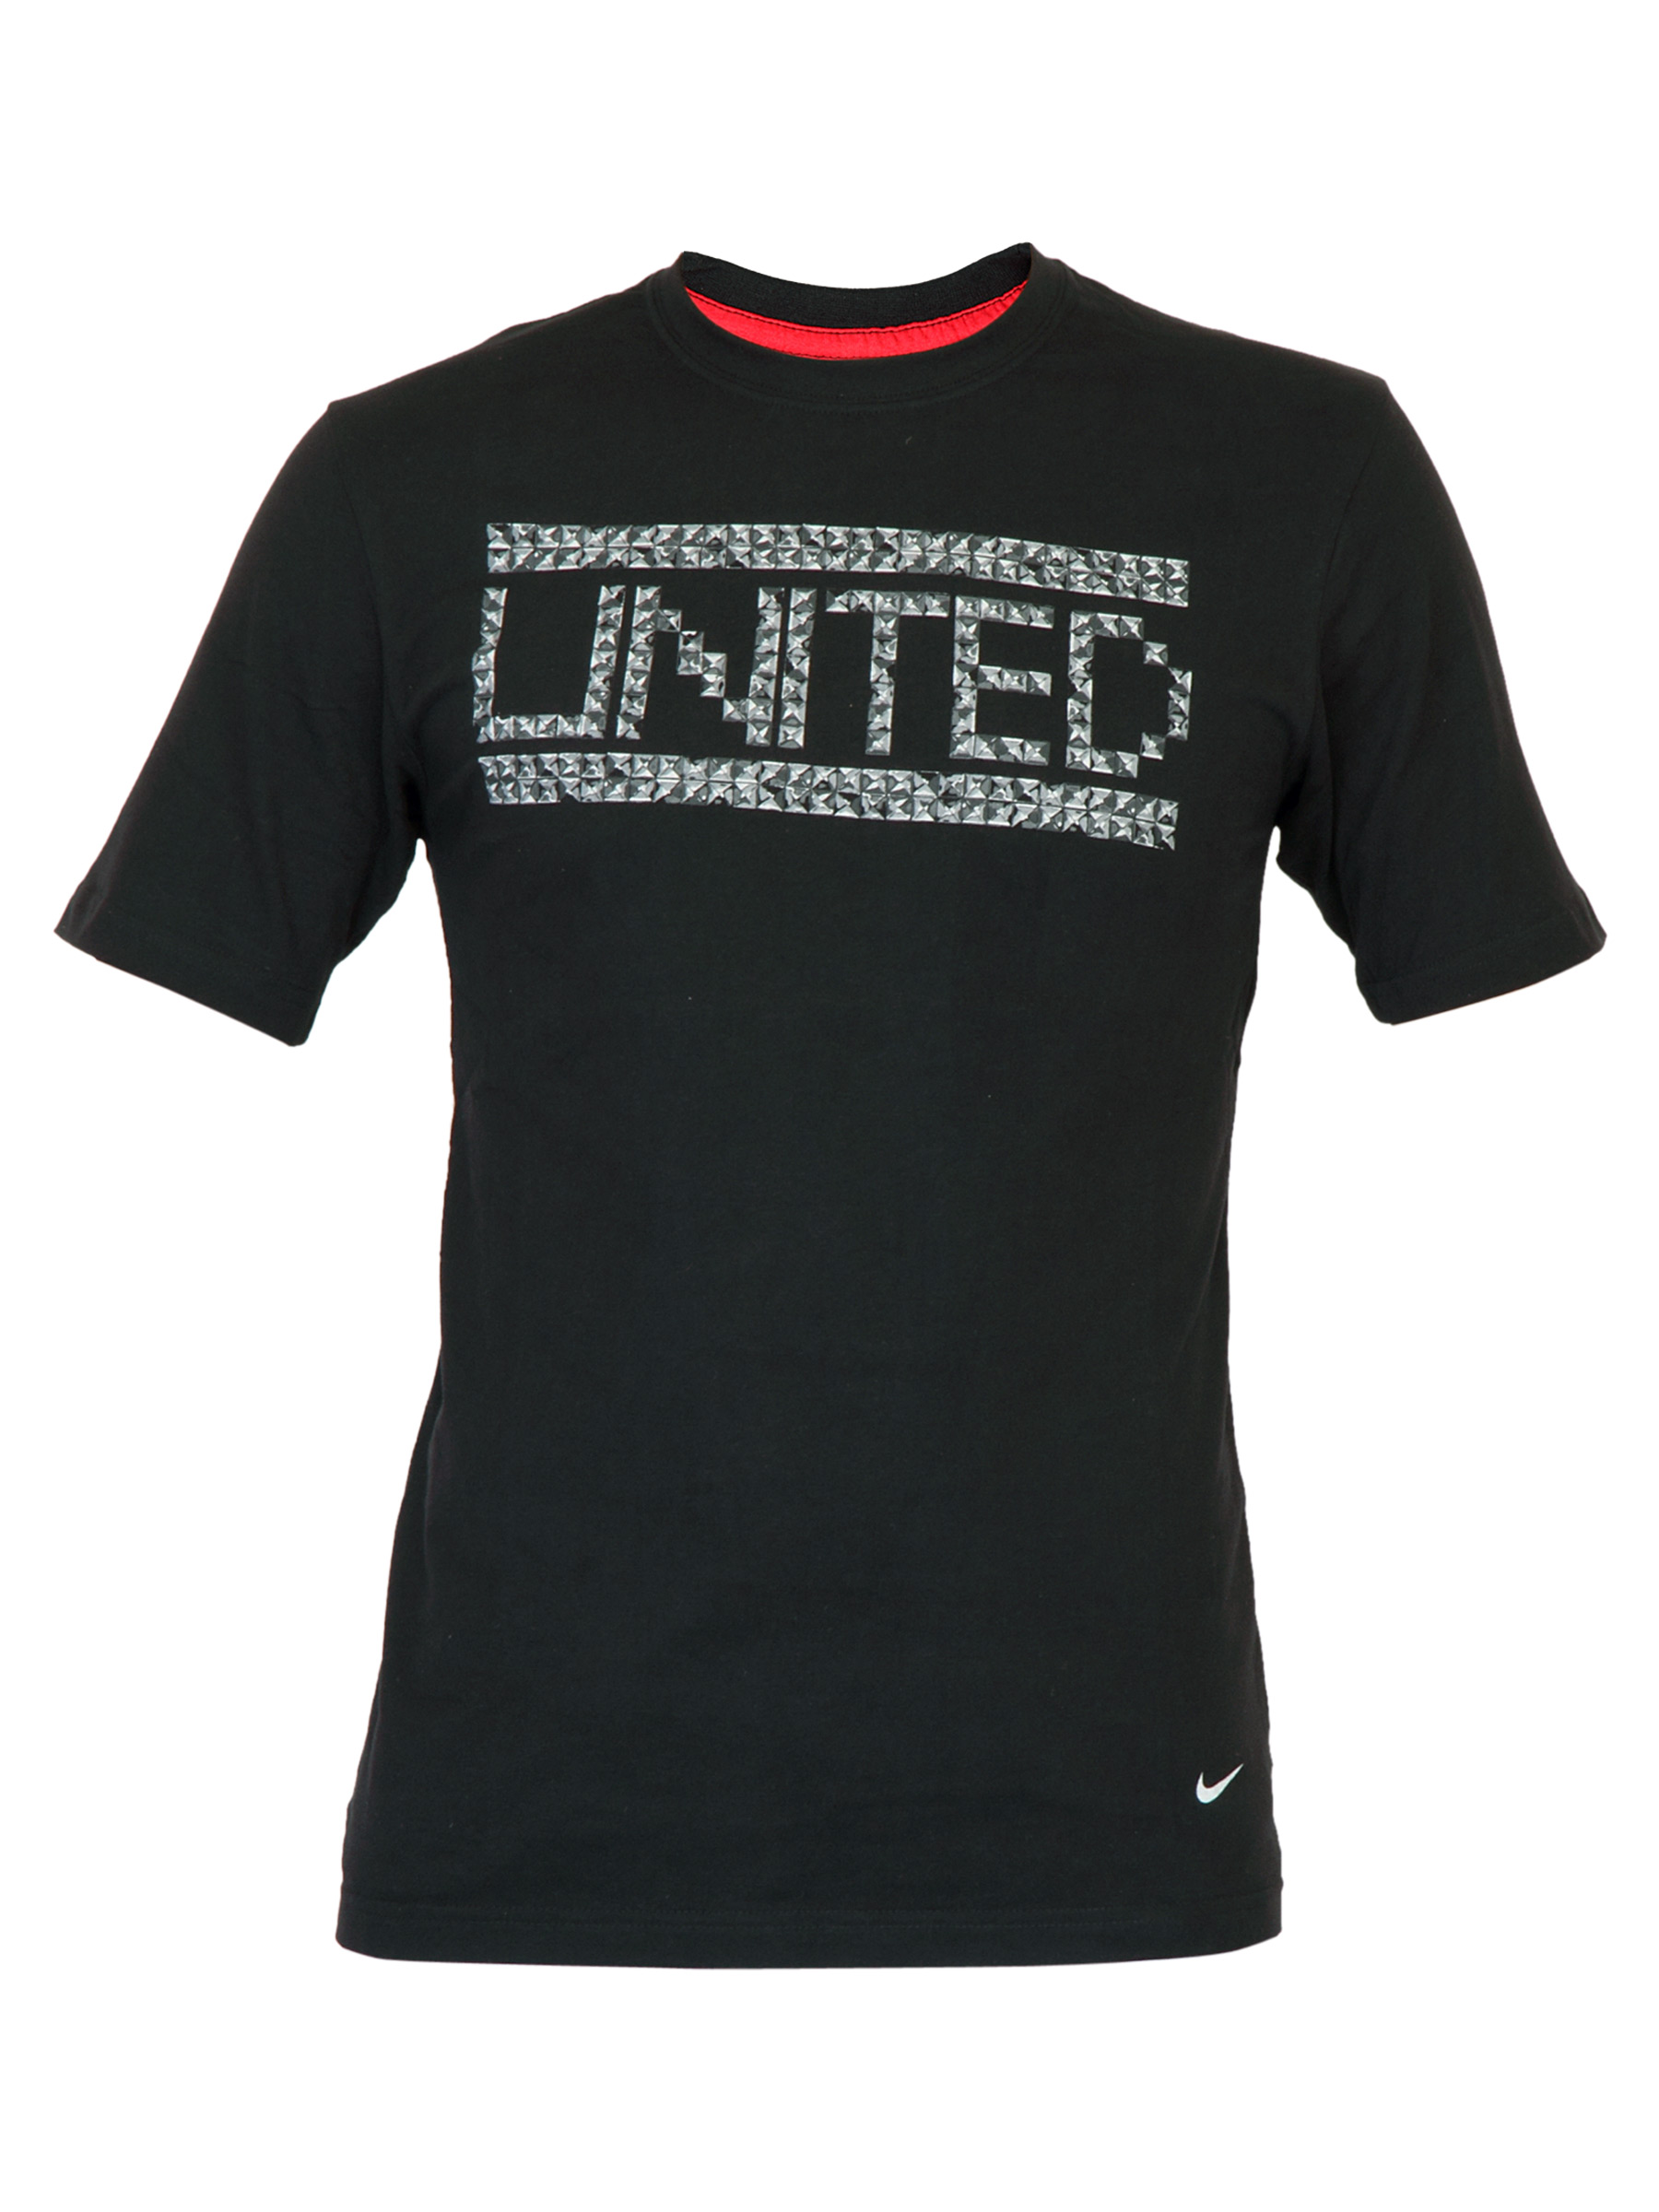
Nike Men The Red Devils Black Tshirts
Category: Apparel / Topwear / Tshirts
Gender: Men
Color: Black
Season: Fall 2011
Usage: Sports